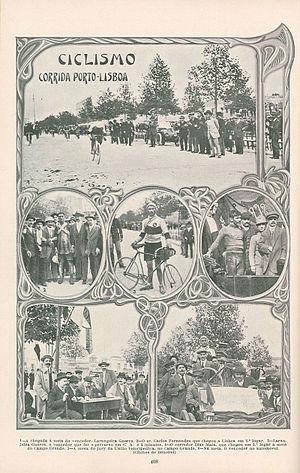
Porto-Lisbonne, est une ancienne course cycliste classique reliant Porto à Lisbonne au Portugal. Disputée depuis 1911, c'était l'épreuve classique la plus ancienne et la plus importante du Portugal après le Tour du Portugal. Elle se déroulait généralement le 10 juin, le Jour du Portugal, en particulier dans ses dernières éditions. A partir de 1975, elle a été découpée en deux étapes parcourues le même jour et a commencé à perdre de la popularité. En raison de sa longueur, a été supprimée en 2004, par l'imposition des règlements de l'UCI.